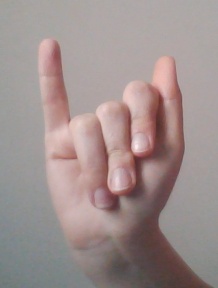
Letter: meem